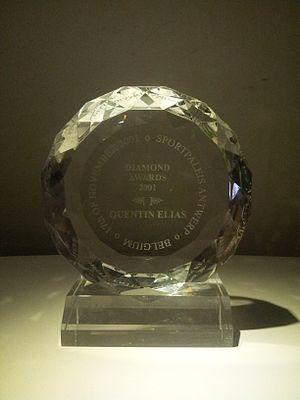
Quentin Elias, né le 10 mai 1974 à Mende, et mort le 25 février 2014 d’un arrêt cardiaque à New York, est un chanteur, danseur et mannequin français, surtout connu en France pour avoir été le leader du groupe Alliage avec Steven Gunnell, Roman Lata Ares et Brian Torres de 1996 à 1999. Il s'expatrie en 2002 aux États-Unis pour y tenter une carrière solo dans le R'n'B, et où il travaille également comme mannequin. Au début des années 2010, il fait un retour en France par le biais de la téléréalité.
Le diamant est l'allotrope de haute pression du carbone, métastable à basses température et pression. Moins stable que le graphite et la lonsdaléite qui sont les deux autres formes de cristallisation du carbone, sa renommée en tant que minéral lui vient de ses propriétés physiques et des fortes liaisons covalentes entre ses atomes arrangés selon un système cristallin cubique. En particulier, le diamant est le matériau naturel le plus dur et il possède une très forte conductivité thermique. Ses propriétés font que le diamant trouve de nombreuses applications dans l'industrie comme outils de coupe et d'usinage, dans les sciences comme bistouris ou enclumes à diamant et dans la joaillerie pour ses propriétés optiques.